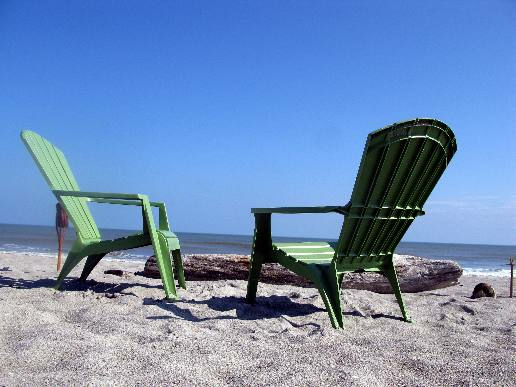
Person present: No